Tobacco in the American colonies

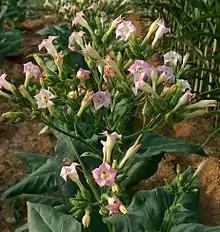
"Nicotiana tabacum"

In 1612, John Rolfe arrived in Jamestown to find the colonists there struggling and starving. He had brought with him a new species of tobacco known as "Nicotiana tabacum". This species was preferable to the native "Nicotiana rustica", which was harsher. It is unknown exactly where John Rolfe got the seeds for this new species of tobacco, as the sale of the seeds to a non-Spaniard was punishable by death. It is possible he acquired the seeds from the Taino people in the Caribbean or from plants found in Bermuda (where he was shipwrecked with other colonists). This new "Nicotiana tabacum" (marketed as "Orinoco tobacco" by Rolfe) proved to be very popular in England and the first shipment was sent in 1614. By 1639, 750 tons of tobacco had been shipped to England.